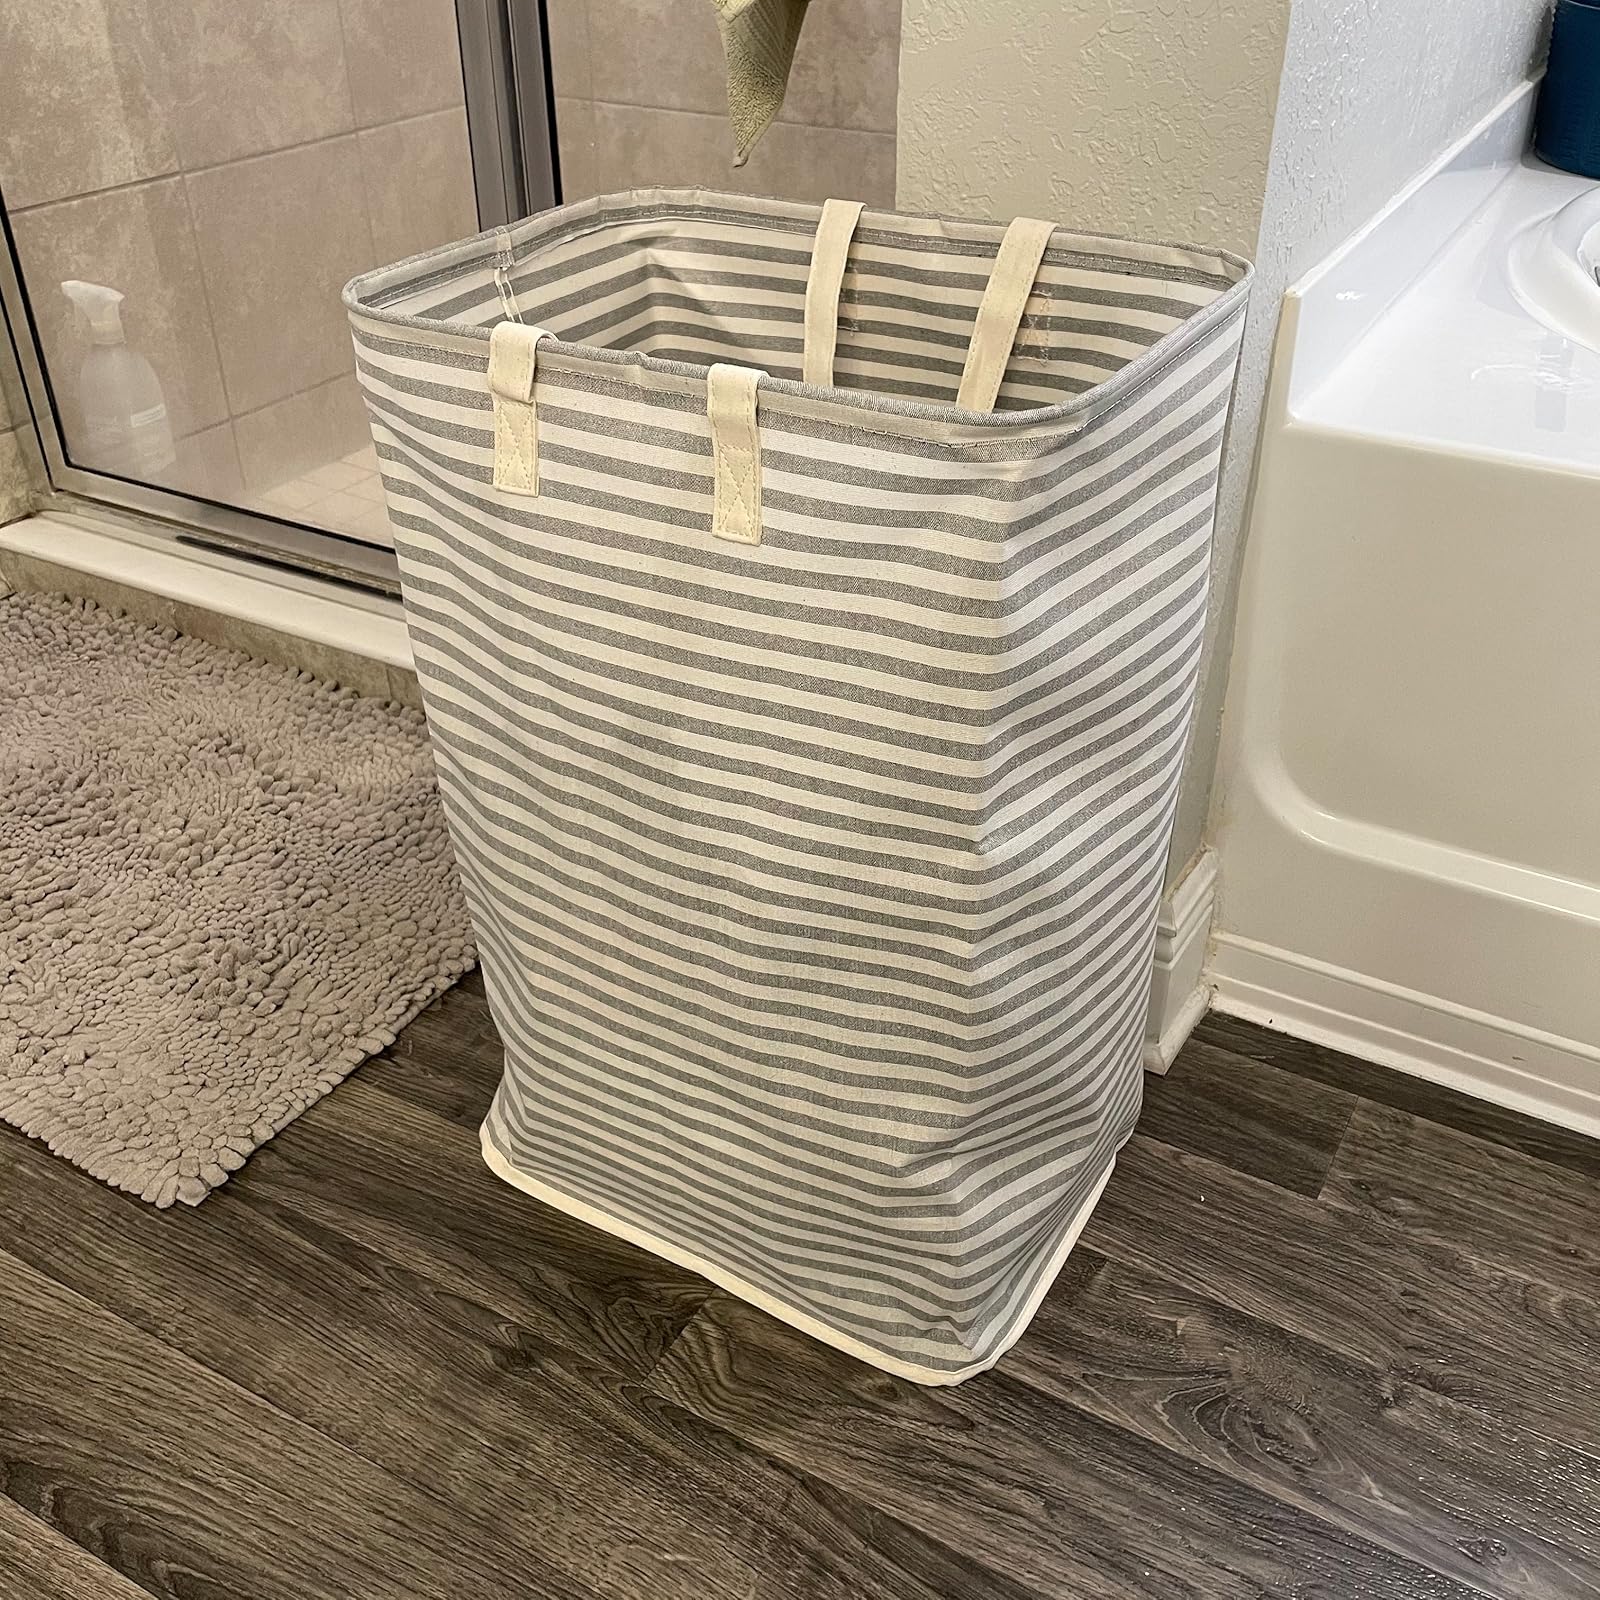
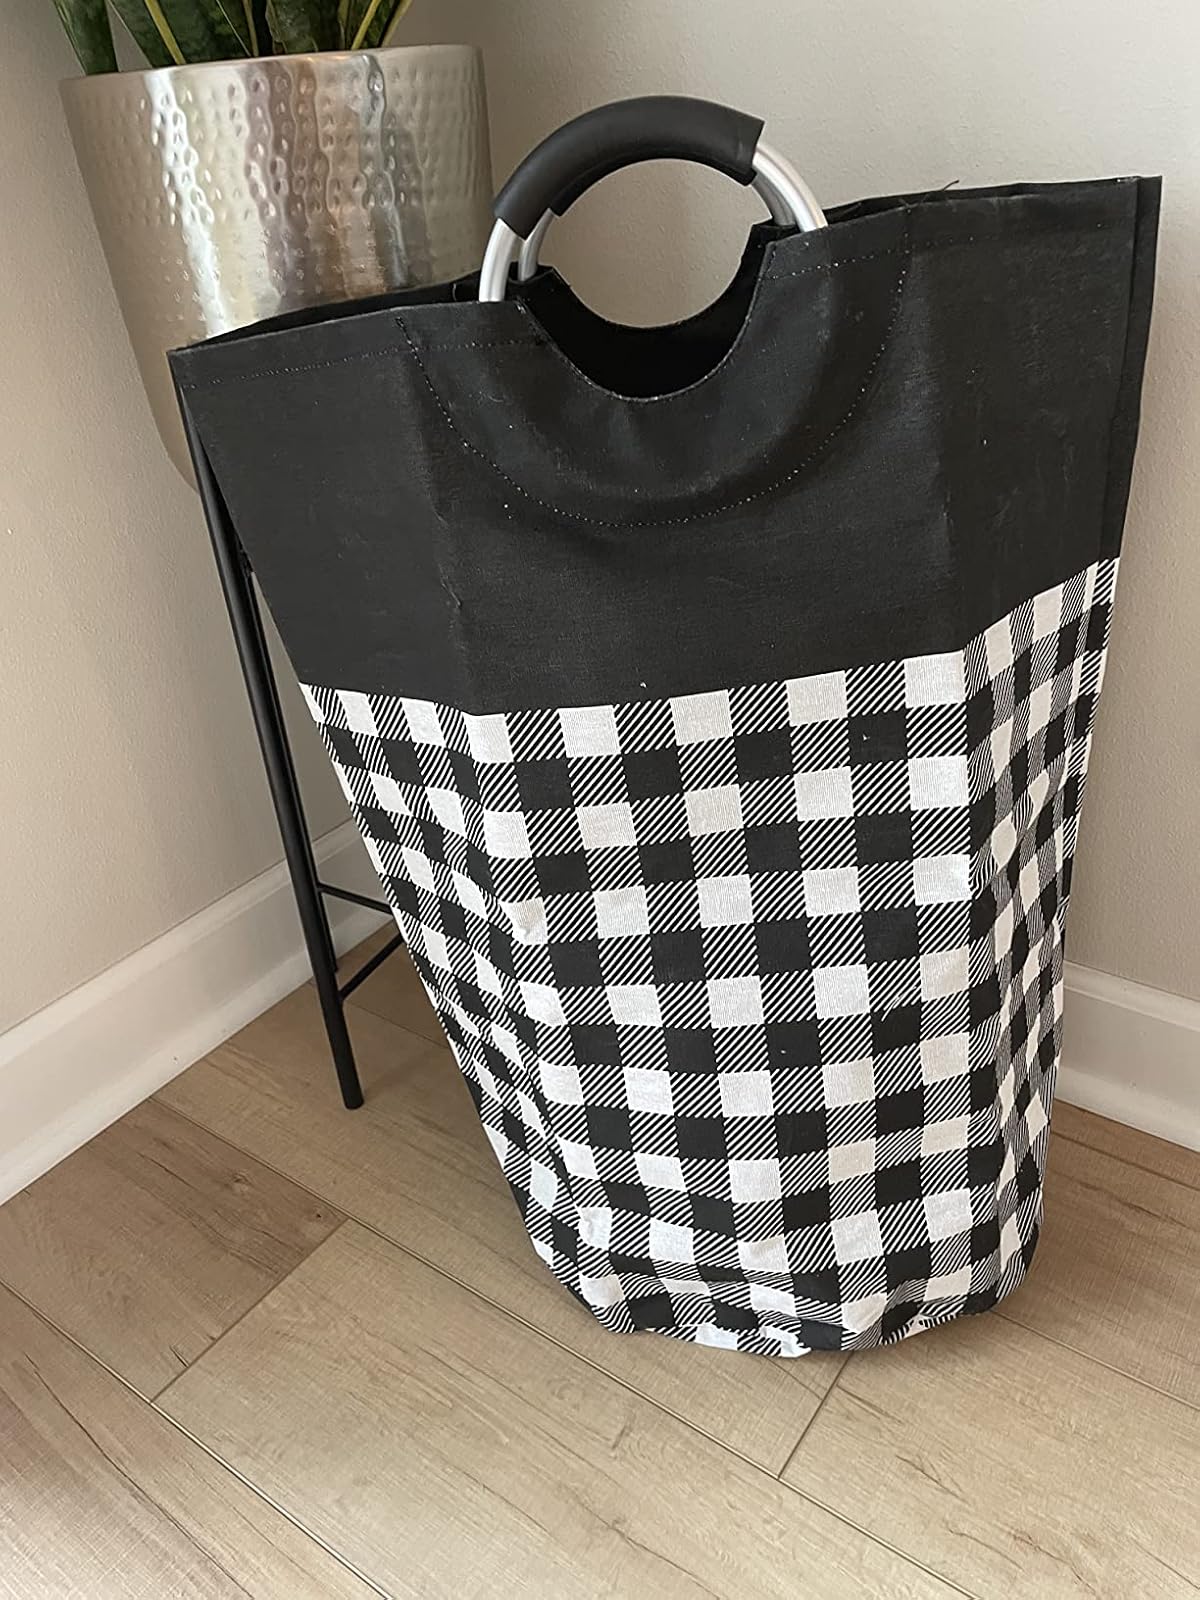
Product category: items_hamper
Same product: no